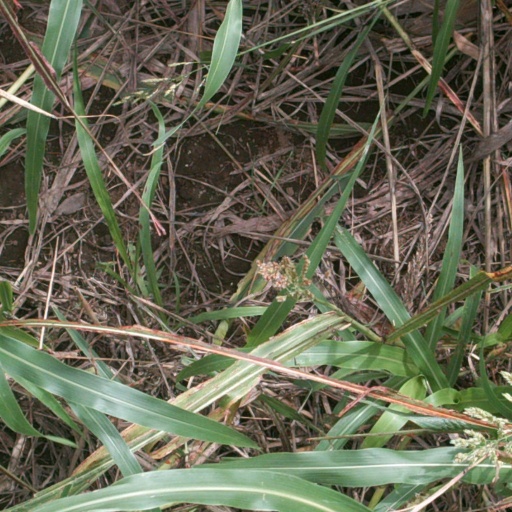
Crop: sorghum